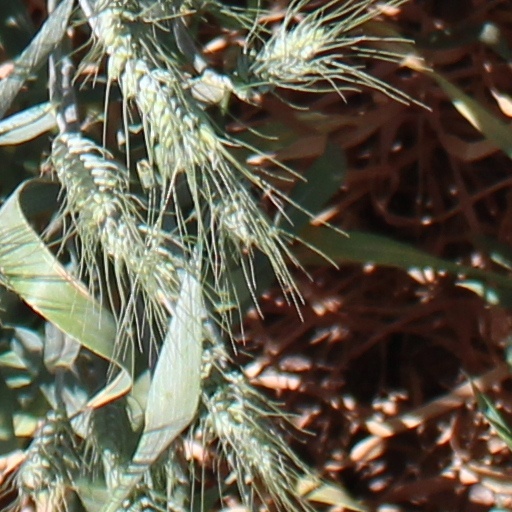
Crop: wheat